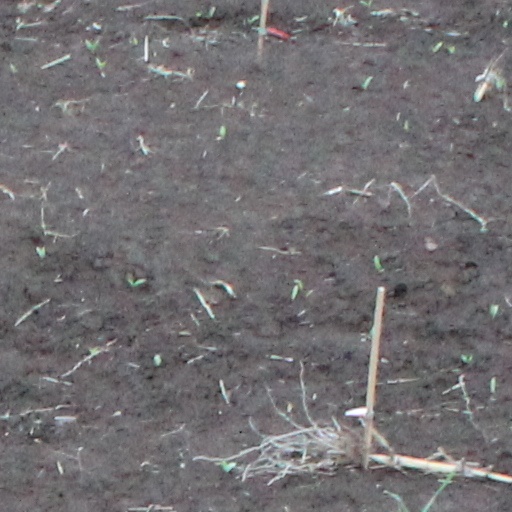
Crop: wheat